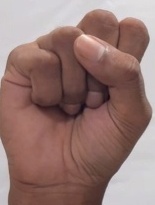
ASL sign: S